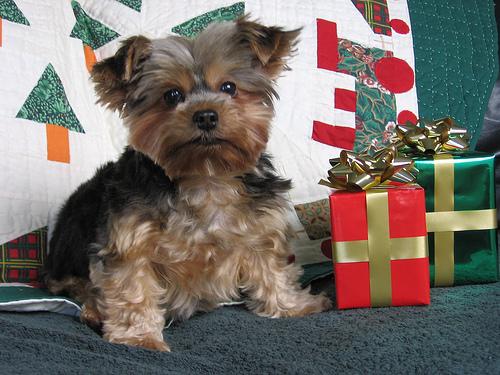
Breed: yorkshire terrier